Islamic art

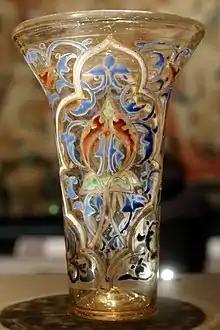
"The Luck of Edenhall", a 13th-century Syrian beaker in England since the Middle Ages

Islamic art has very notable achievements in ceramics, both in pottery and tiles for walls, which in the absence of wall-paintings were taken to heights unmatched by other cultures. Early pottery is often unglazed, but tin-opacified glazing was one of the earliest new technologies developed by the Islamic potters. The first Islamic opaque glazes can be found as blue-painted ware in Basra, dating to around the 8th century. Another significant contribution was the development of stonepaste ceramics, originating from 9th century Iraq. The first industrial complex for glass and pottery production was built in Raqqa, Syria, in the 8th century. Other centers for innovative pottery in the Islamic world included Fustat (from 975 to 1075), Damascus (from 1100 to around 1600) and Tabriz (from 1470 to 1550). Lusterwares with iridescent colours may have continued pre-Islamic Roman and Byzantine techniques, but were either invented or considerably developed on pottery and glass in Persia and Syria from the 9th century onwards.